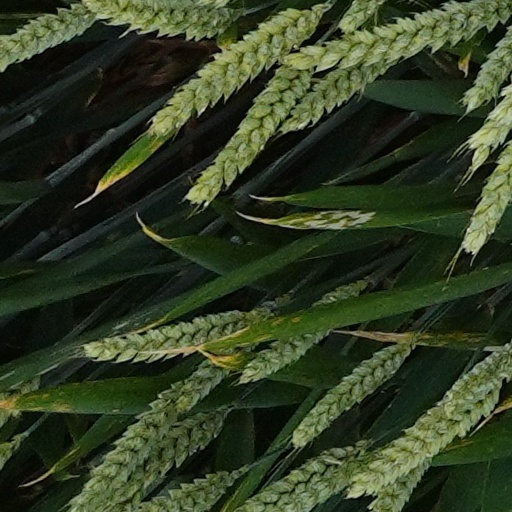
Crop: wheat